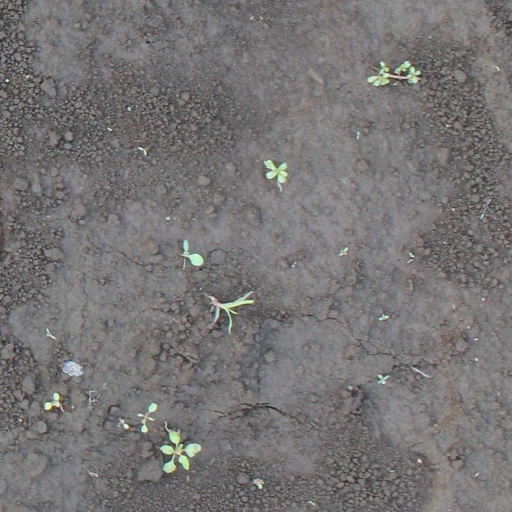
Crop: soybean